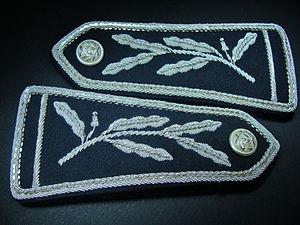
épaulettes de cérémonie en argent et canetille d'argent, brodées à la main, de l'ancien grade de ""Commissaire Principal"" de la Police Française. Boutons en argent. Ce grade n'existe plus depuis 2005."